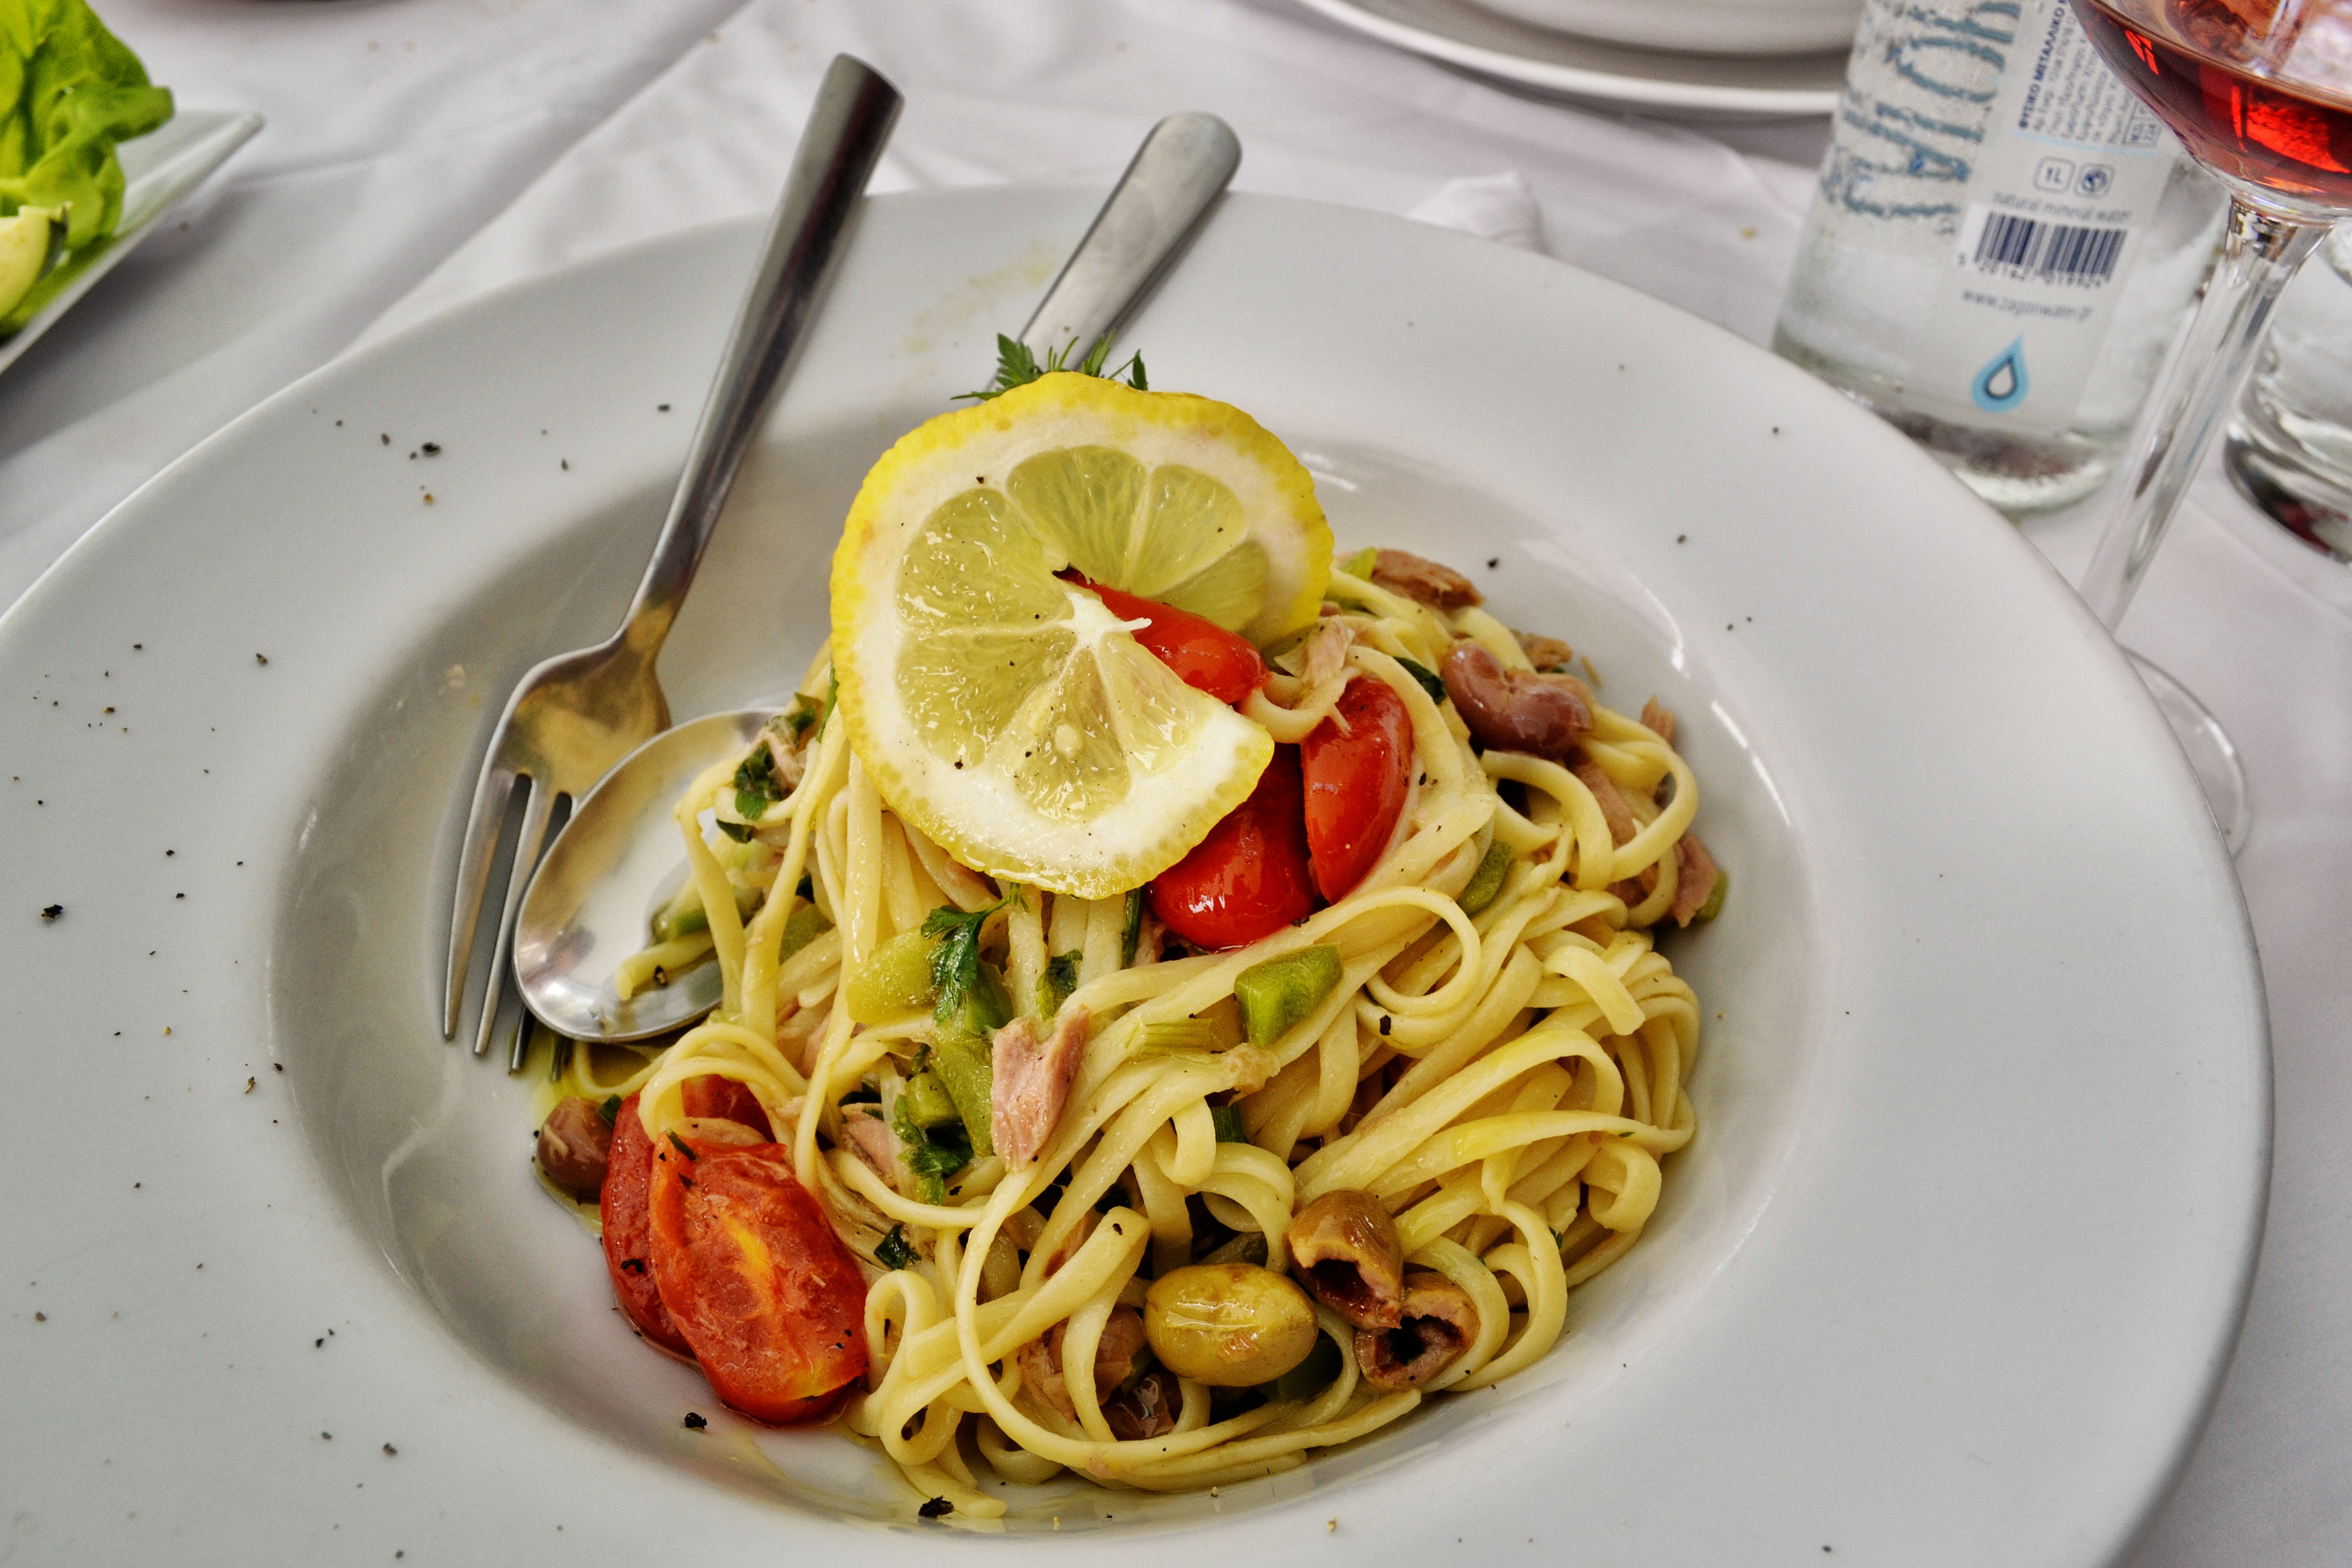
sea, dish, meal, food, mediterranean, pepper, spice, produce, plate, seafood, fresh, italy, recipe, fish, gourmet, healthy, lunch, cuisine, delicious, pasta, freshness, caper, cooked, dinner, olives, spaghetti, italian, parsley, prepared, portion, tuna, italian food, tagliatelle, linguini, carbonara, european food, linguine, spaghetti aglio e olio